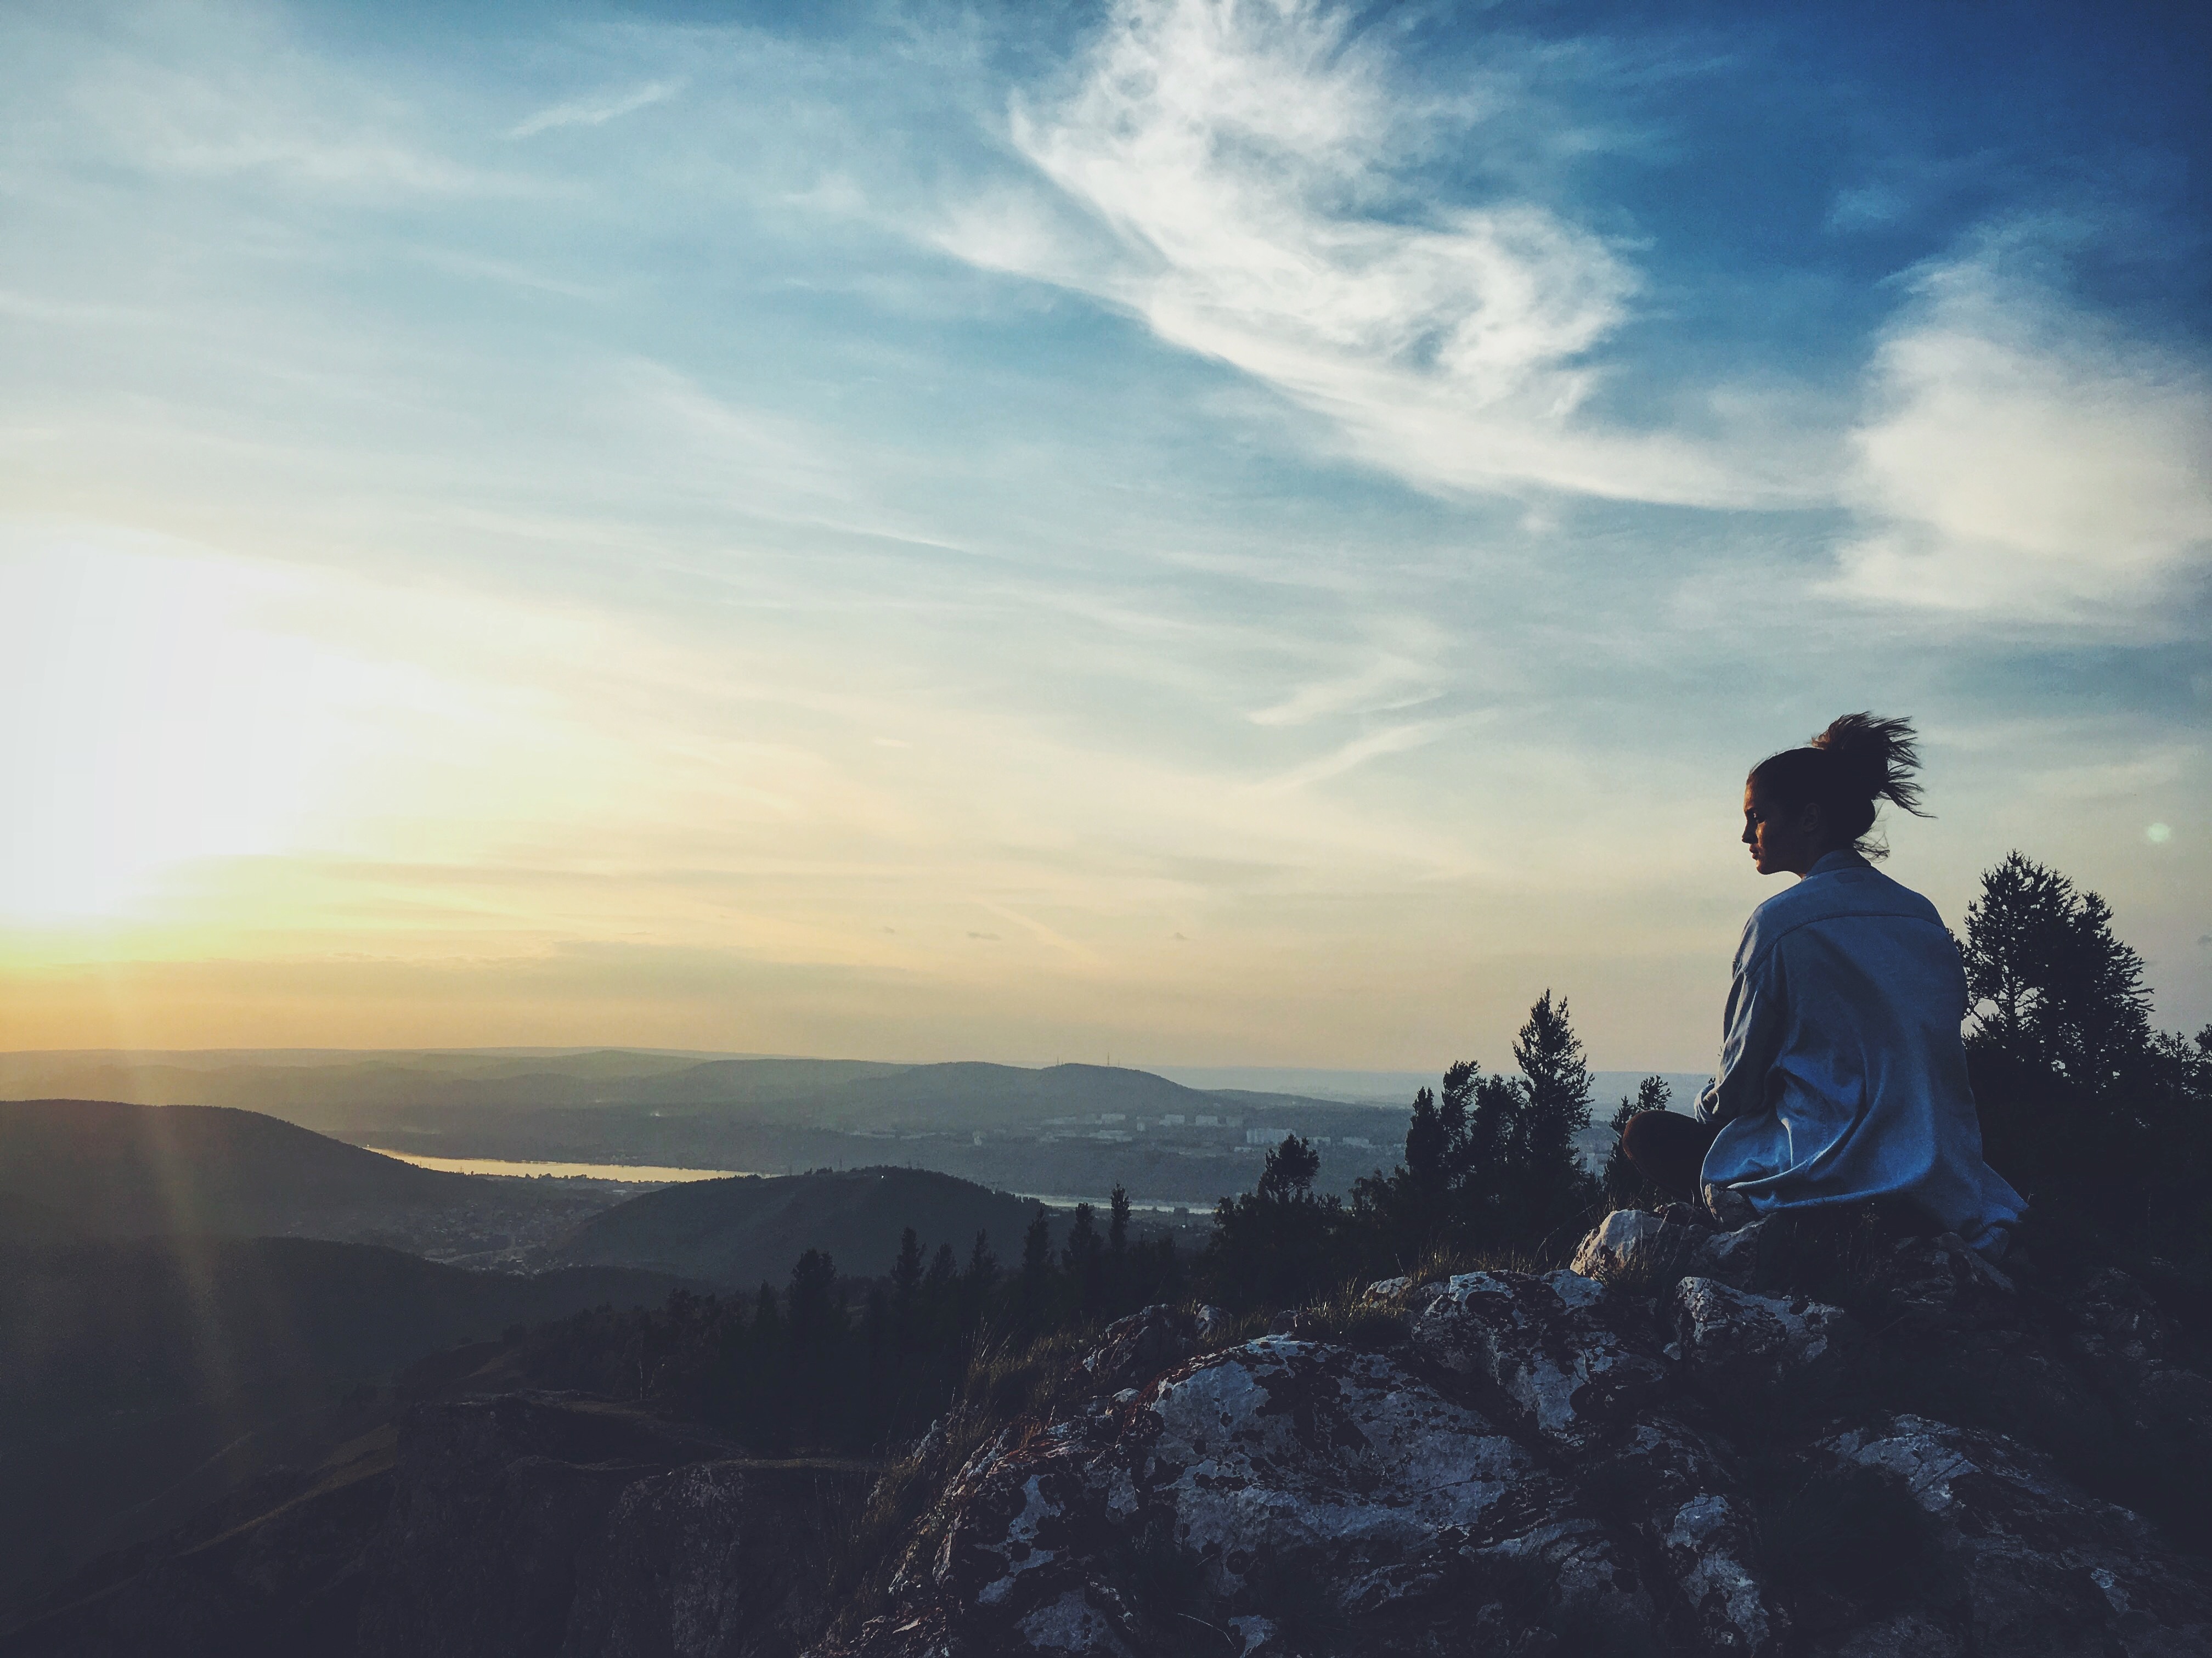
horizon, mountain, cloud, sky, sunrise, sunset, sunlight, morning, hill, dawn, mountain range, dusk, extreme sport, summit, alps, atmospheric phenomenon, atmosphere of earth, mountainous landforms